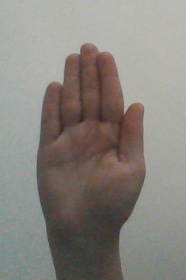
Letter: seen